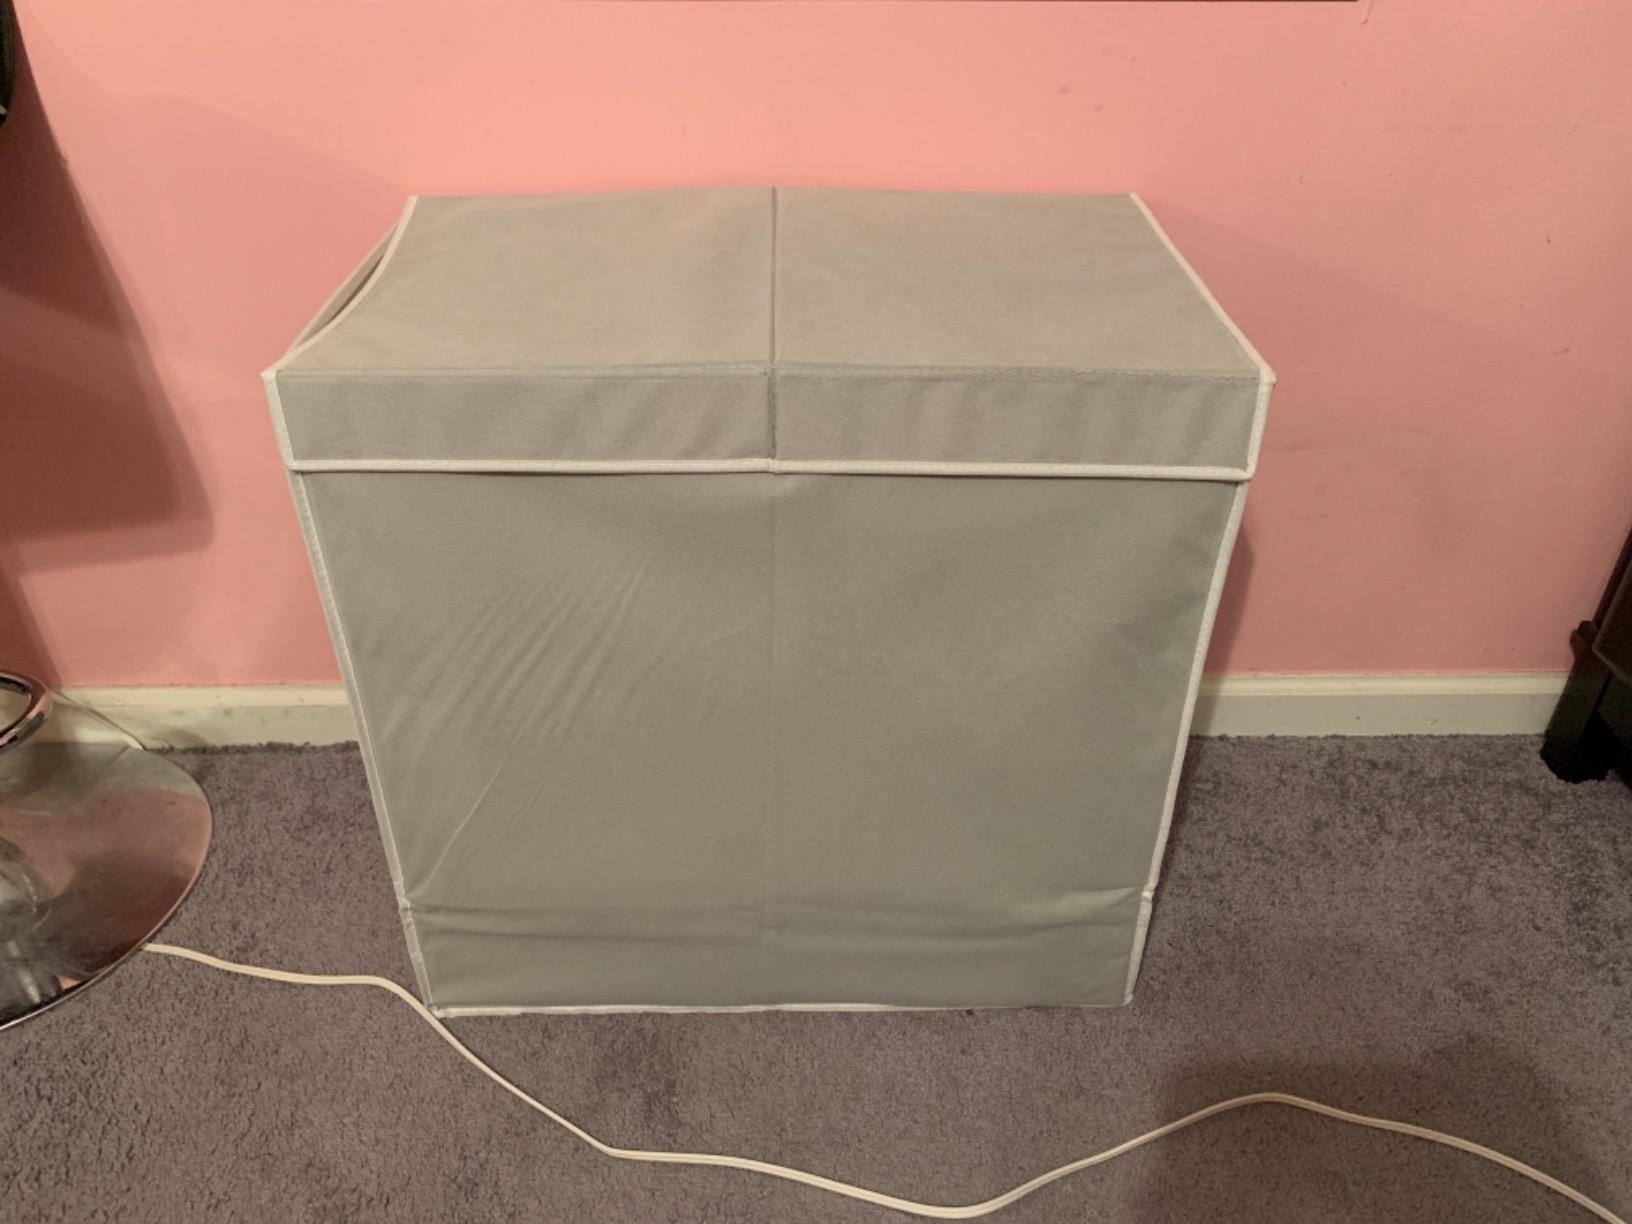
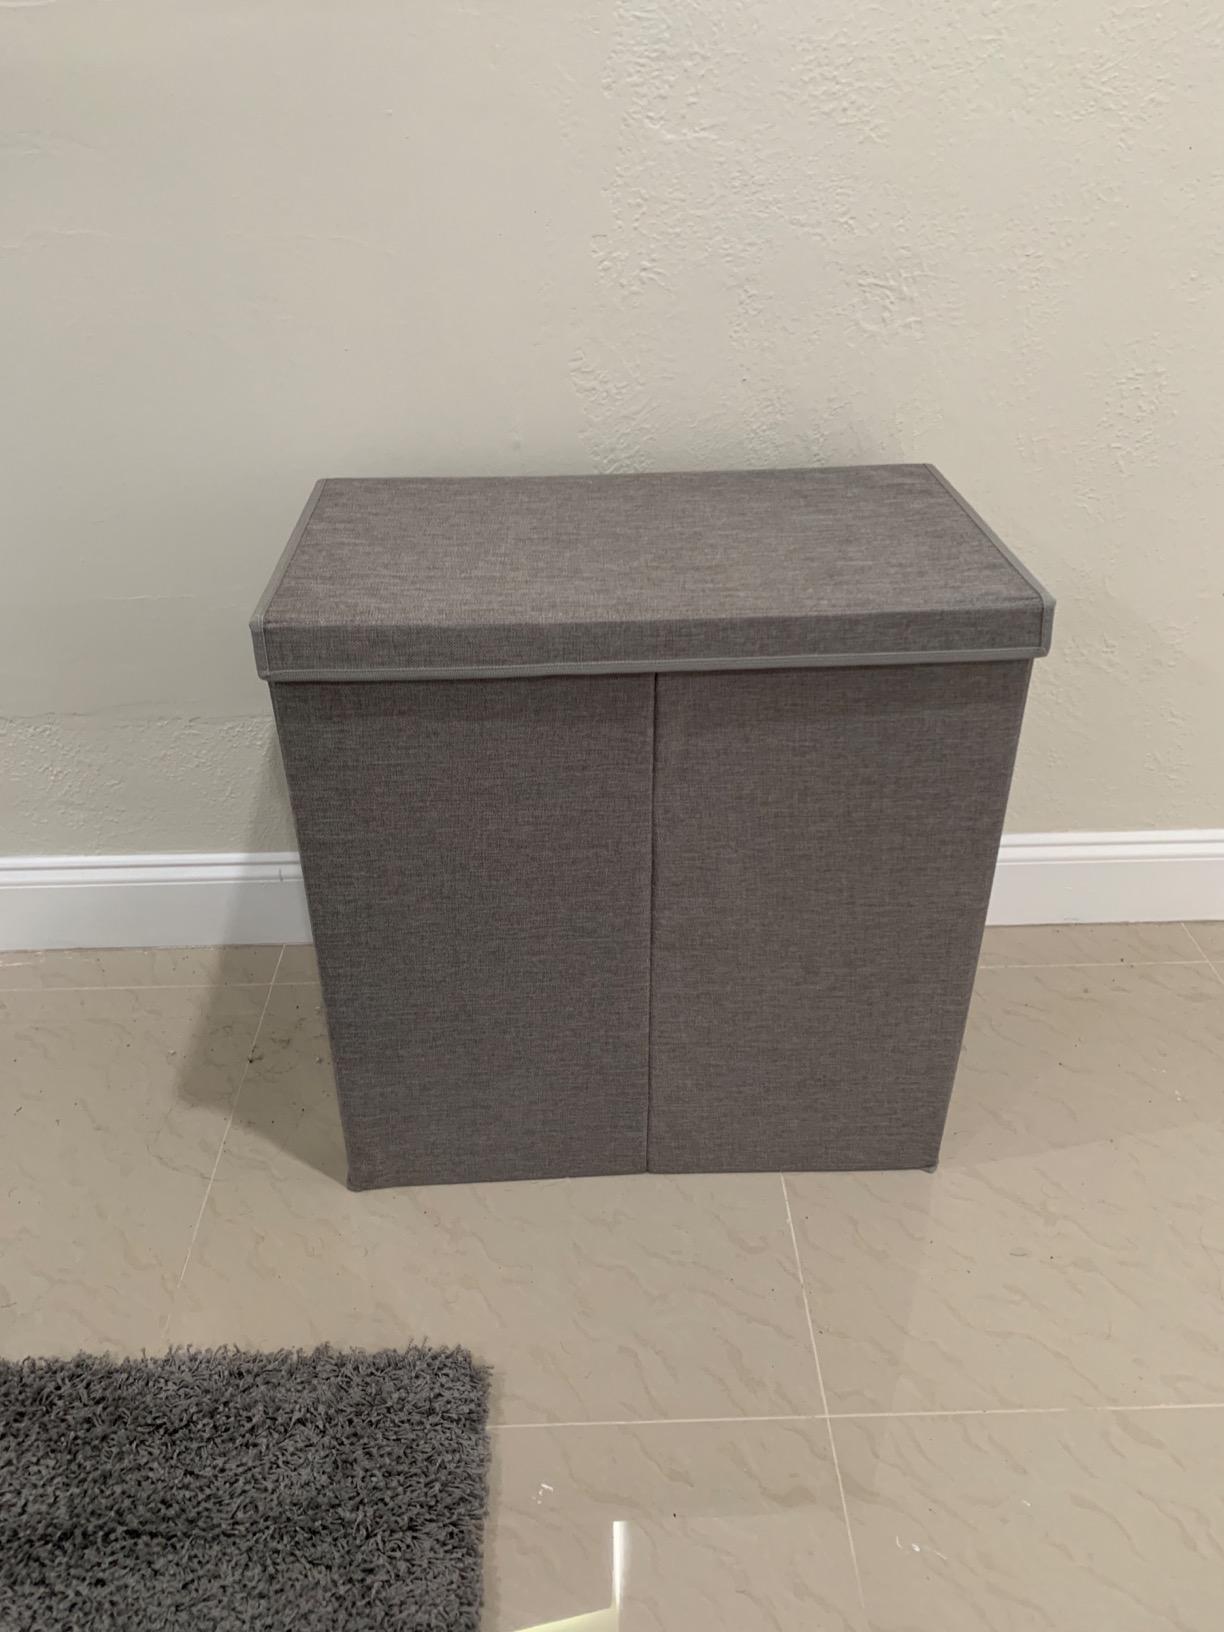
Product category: items_hamper
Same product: no